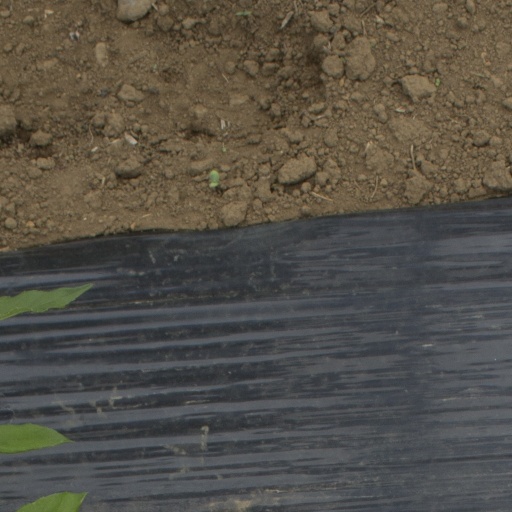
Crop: Jerusalem artichoke